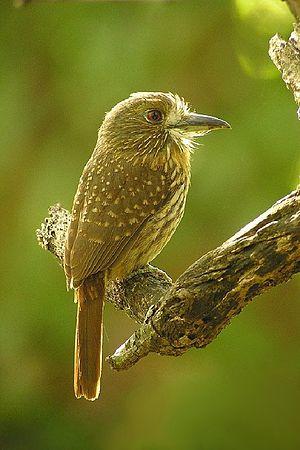
Le Tamatia de Lafresnaye est une espèce d'oiseaux de la famille des Bucconidae.
Malacoptila est un genre d'oiseaux de la famille des Bucconidae, endémique de l'écozone néotropicale. Il comprend 7 espèces dont 5 divisées en sous-espèces, soit en tout 17 taxons.